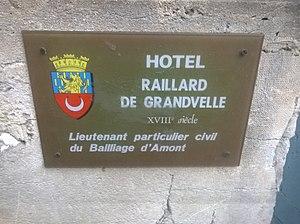
Hôtel Raillard de Grandvelle Plaque monument historique
L'Hôtel Raillard de Granvelle est un hôtel particulier du XVIIIᵉ siècle localisé à Vesoul, en Haute-Saône. Demeure historique de la ville de Vesoul, le bâtiment fit office pendant une vingtaine d'années d'hôtel de ville de Vesoul.